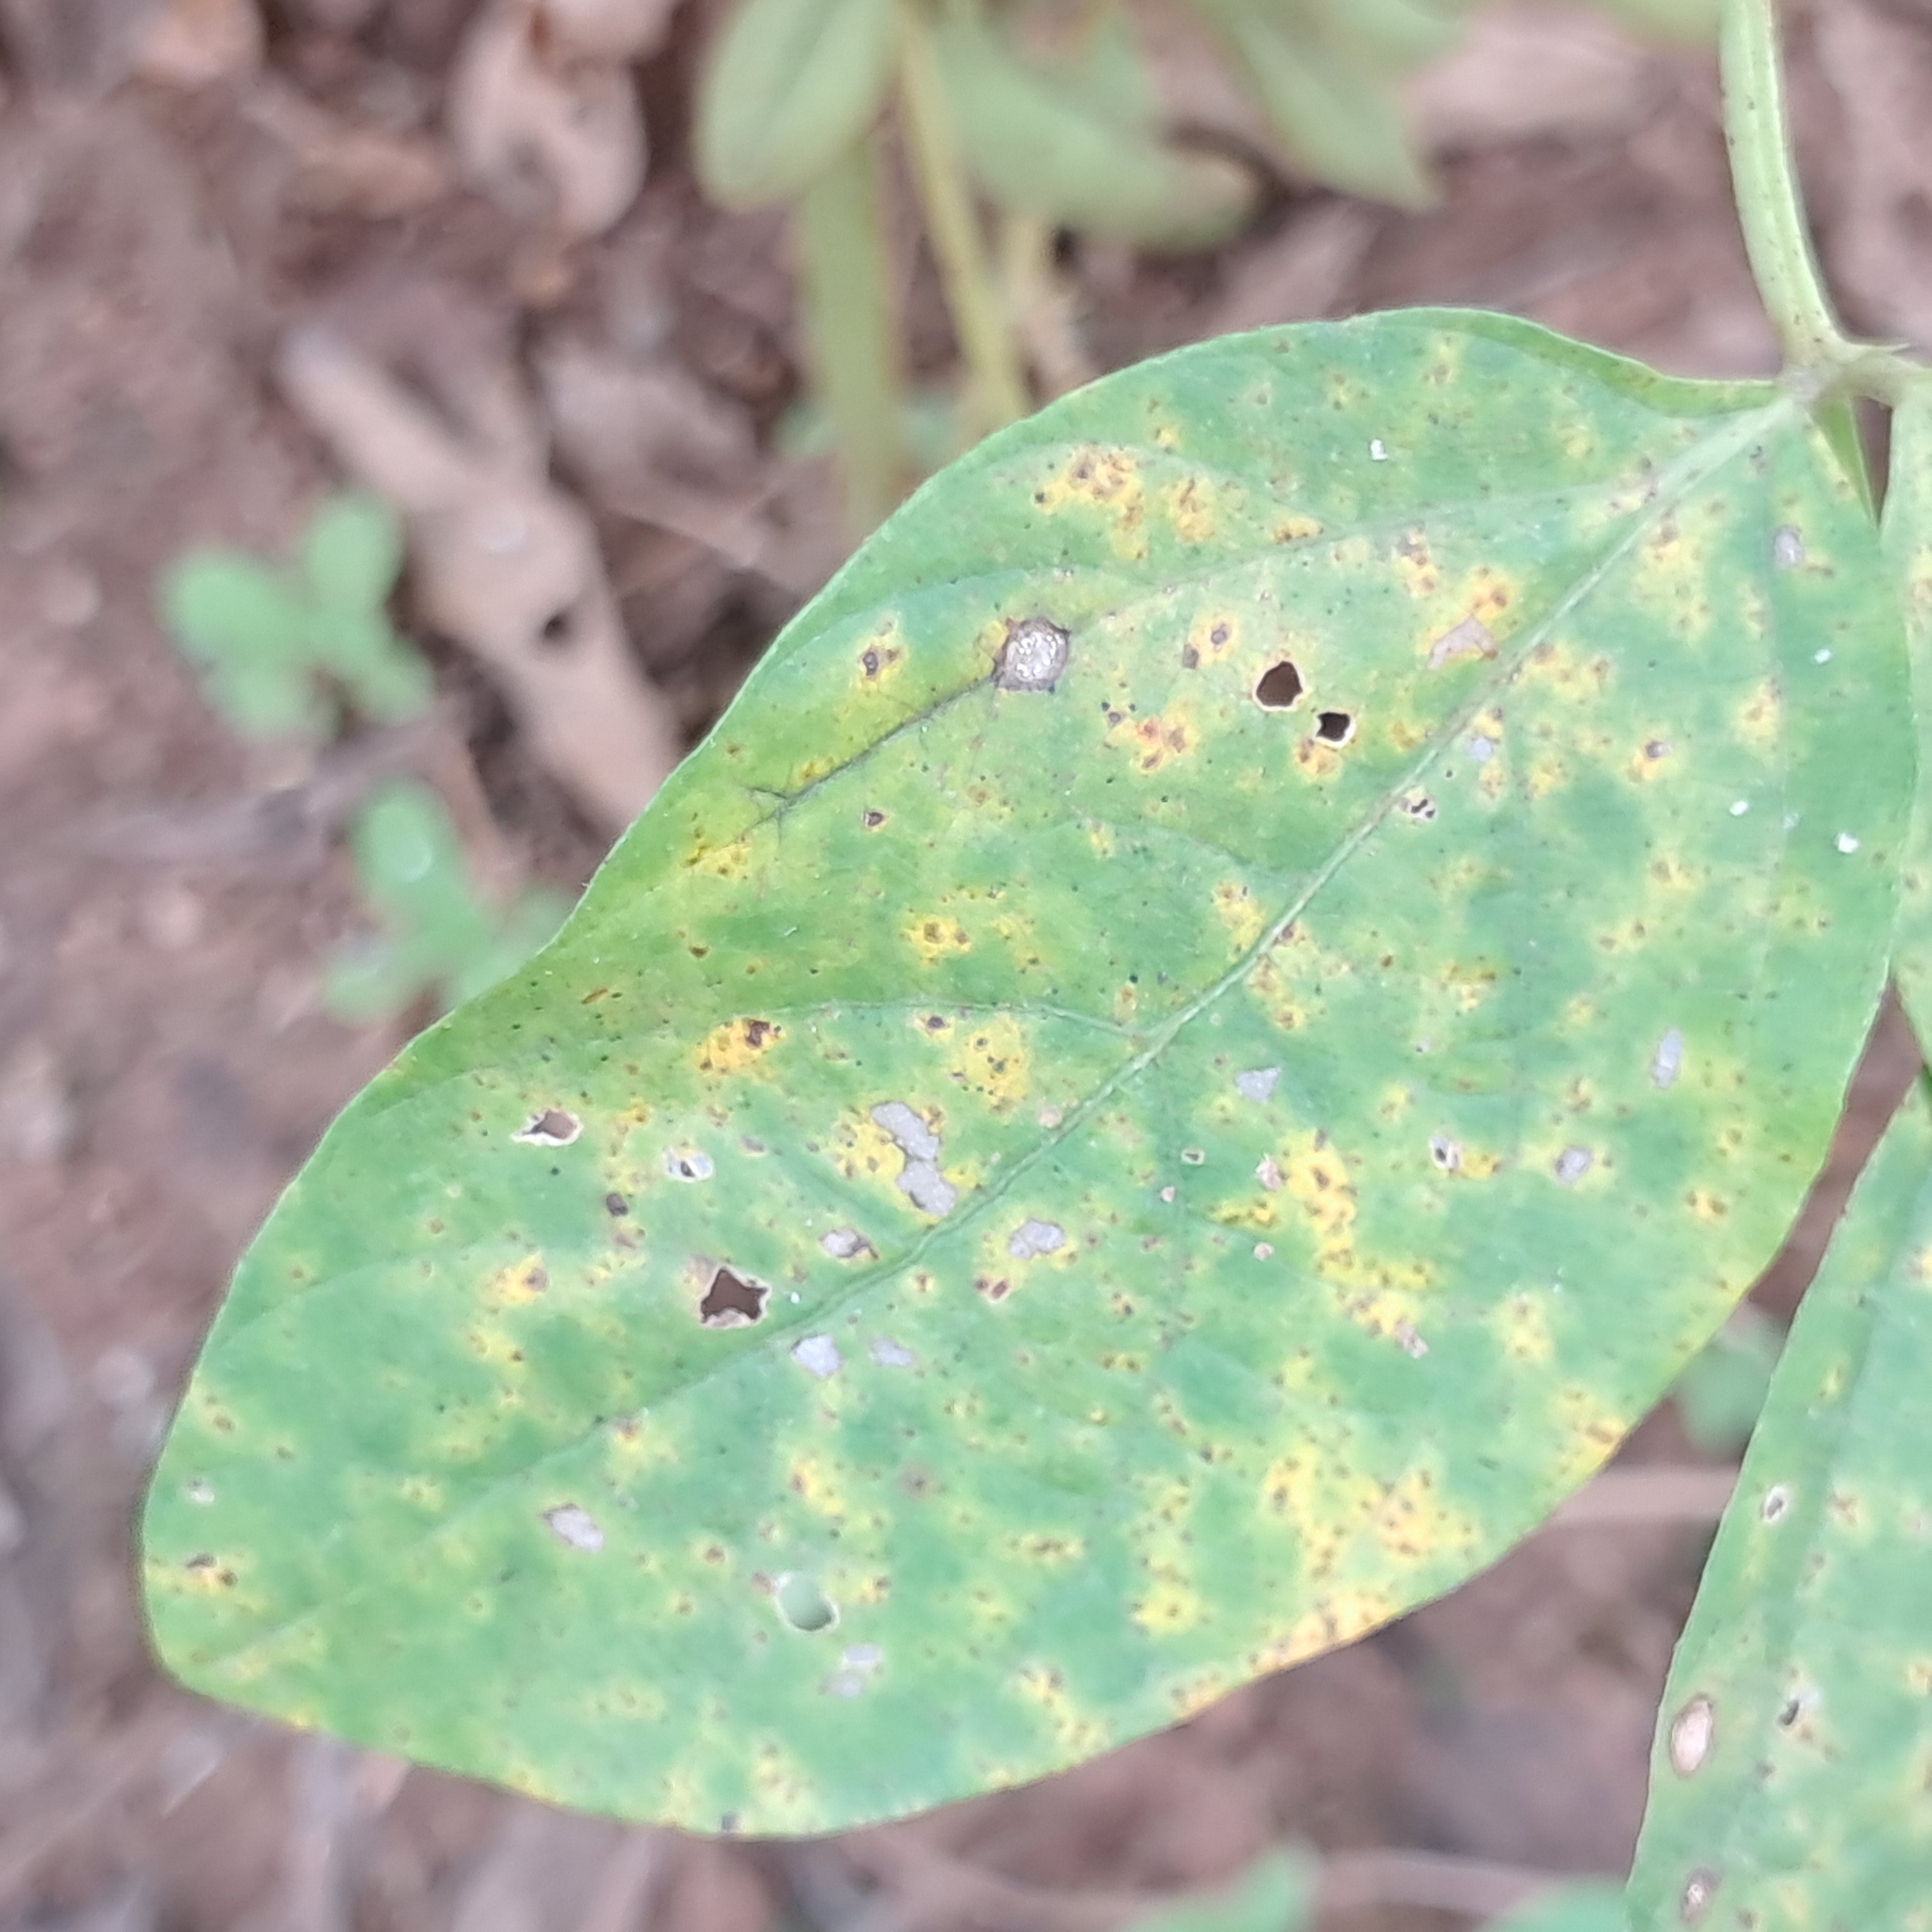
Label: Spectoria_Brown_Spot